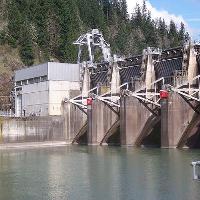
Weather: sun or clear